Franz Tunder

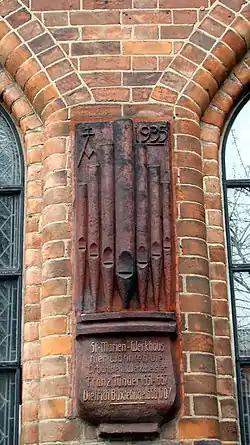
Terracotta plaque at the Marienwerkhaus for organists Franz Tunder and Dietrich Buxtehude, 1935

According to recent research, Tunder was born in Lübeck, not in Bannesdorf or Burg on the island of Fehmarn as was believed by earlier scholars. Little is known about his early life other than that his talent was sufficient to allow him to be appointed as court organist to Frederick III, Duke of Holstein-Gottorp in Gottorf at the age of 18. A few years earlier, he had gone to Italy in the company of Johann Heckelauer, and it is likely that he studied with Girolamo Frescobaldi while he was in Florence. (Johann Mattheson asserted that he did, but this has been disputed by later scholars).